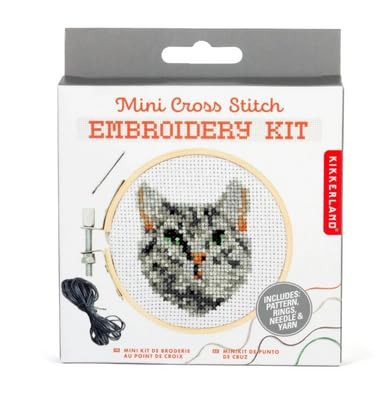
Item Name: KIKKERLAND Mini Cross Stitch Cat Kit, 1 EA
Bullet Point 1: Craft Kit Type: Enjoy a modern embroidery experience with this counted cross-stitch kit
Bullet Point 2: Subject & Theme: Create a charming cat design, perfect for animal lovers
Bullet Point 3: Material & Style: Work with high-quality cotton and polyester threads in a modern, multicolored design
Bullet Point 4: Included Components: Everything you need for a complete project - fabric, embroidery floss, needle, and instructions
Bullet Point 5: Size & Portability: Compact 4.5 x 6 inches size, perfect for on-the-go crafting or easy storage
Product Description: Lifestyle
Value: 1.0
Unit: Count

Price: 5.94